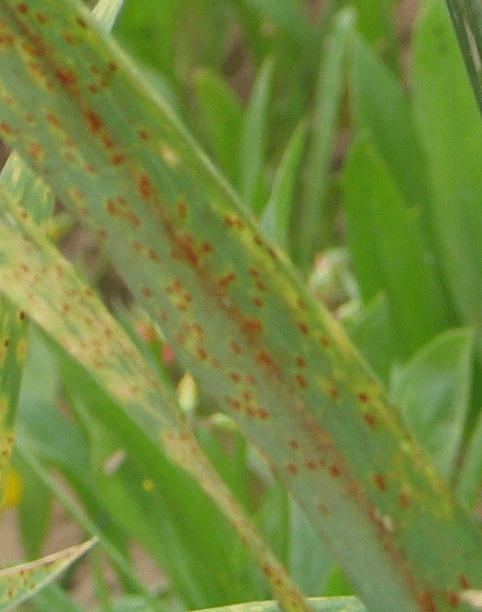
Label: Wheat___Brown_Rust